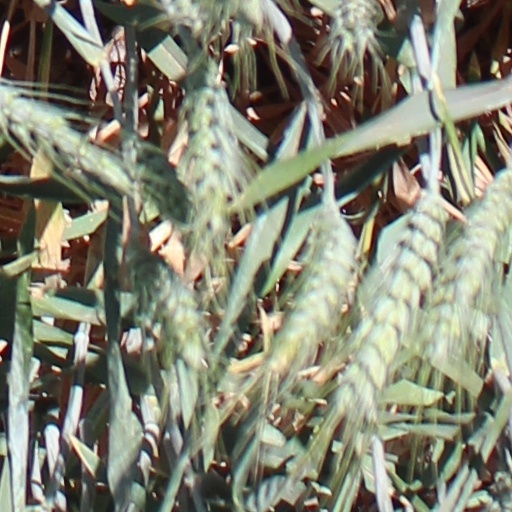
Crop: wheat